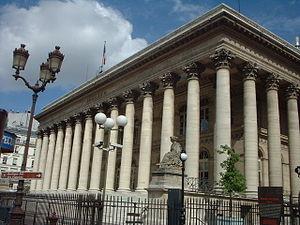
Le palais Brongniart, anciennement appelé palais de la Bourse, est un édifice périptère de style néoclassique, qui accueillait la Bourse de Paris. Il est situé dans le quartier Vivienne, dans le 2ᵉ arrondissement de Paris.
Alexandre-Théodore Brongniart est un architecte français, né à Paris le 15 février 1739 et mort dans la même ville le 6 juin 1813.
L’expression fusions & acquisitions signifie le regroupement d'entreprise et recouvre les différents aspects du rachat du capital d'une entreprise, d'une division d'entreprise, voire d'actifs, par une autre entreprise. Chaque opération est une transaction habituellement majoritaire, ce qui signifie qu'elle entraîne un échange financier entre un ou plusieurs vendeurs et un acheteur et une modification des droits de propriété de la cible. On distingue une opération de reclassement de capital d'une opération de M&A, lorsqu'une partie minoritaire du capital d'une entreprise est cédée d'un actionnaire à un autre sans entraîner de changements notables dans son management. Dans ce dernier cas, il s'agit essentiellement d'investissement financier plus qu'industriel mais la limite entre les deux peut parfois être ténue sur une longue période.